Ameristar Charters Flight 9363

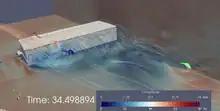
Computer simulation of the airflow downwind of the Willow Run hangar, showing turbulence generated by the hangar's presence; the horizontal and vertical tail surfaces of the parked accident aircraft are visible at the far right of the image.

When the aircraft was inspected on site following the accident, the right elevator was found to be jammed in a full trailing-edge-down (TED) position slightly beyond its normal limit of motion, and could not be moved by hand. The inboard control linkage of the right elevator's geared tab was damaged, being locked in an overcenter position, beyond its normal limit of travel, and with portions of the control linkage bent and displaced outboard. When the damaged linkage was disconnected by investigators, the elevator could be freely moved by hand from stop to stop. The cockpit controls could be moved throughout their full range of motion, and the control tabs were observed to move properly in response to control column inputs.